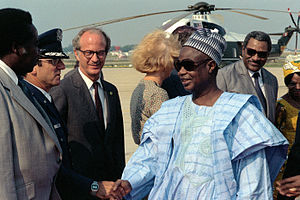
Cameroun / Historie
Ahmadou Ahidjo ankommer til Washington D.C., i juli 1982.
"Cameroun, officielt Republikken Cameroun, er en enhedsstat i Vest- og Centralafrika. Landet grænser mod Nigeria i vest, Tchad i nordøst, Centralafrikanske Republik i øst, Ækvatorialguinea, Gabon og Republikken Congo i syd. Camerouns kyst ligger ved Bonnybugten, som er en del af Guineabugten og Atlanterhavet. Landet kaldes ""Miniafrika"" pga. sine geologiske og kulturelle forskelle. Landets natur består af strande, ørkener, bjerge, regnskove og savanner. Det højeste punkt er Mount Cameroon mod sydvest, og de største byer er Douala, Yaoundé og Garoua. Over 200 forskellige etniske og sproglige grupper hører hjemme i Cameroun. Landet er kendt for sin traditionelle musik, som især er makossa og bikutsi og for sit dygtige fodboldlandshold. Engelsk og fransk er de officielle sprog.